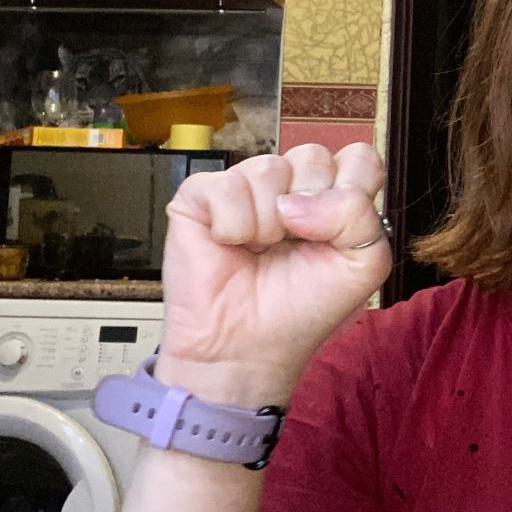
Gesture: fist